History of Indian influence on Southeast Asia

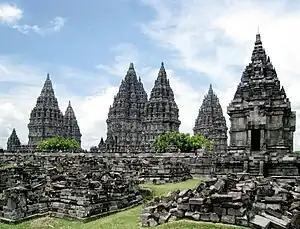
The 9th-century Shivaistic temple of Prambanan in Central Java near Yogyakarta, the largest Hindu temple in Indonesia

The expansion of Srivijaya was resisted in eastern Java, where the powerful Buddhist Sailendra dynasty arose. From the 7th century onwards there was great activity in temple building in central Java. The most impressive of the ruins is at Borobudur, considered to have been the largest Buddhist temple in the world. Sailendra rule spread to southern Sumatra, and up to the Malay Peninsula to Cambodia (where it was replaced by the Angkorian kingdom). In the 9th century, the Sailendras moved to Sumatra, and a union of Srivijaya and the Sailendras formed an empire which dominated much of Southeast Asia for the next five centuries. After 500 Years of supremacy, Srivijaya was superseded by Majapahit.